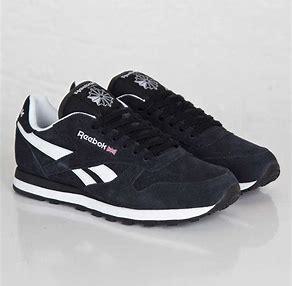
Brand: Reebok
Model: Cl Lthr